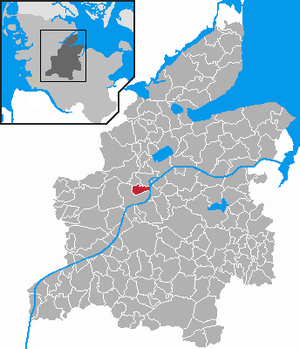
Büdelsdorf est une commune d'Allemagne, située dans le land du Schleswig-Holstein et l'arrondissement de Rendsburg-Eckernförde.